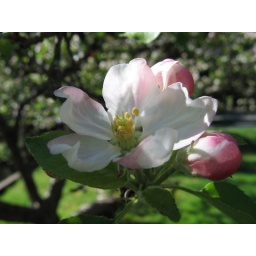
Our apple tree is in bloom, I couldn't resist these shots.